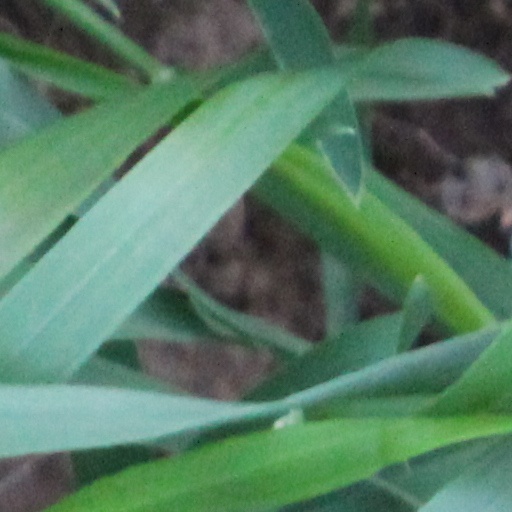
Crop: wheat